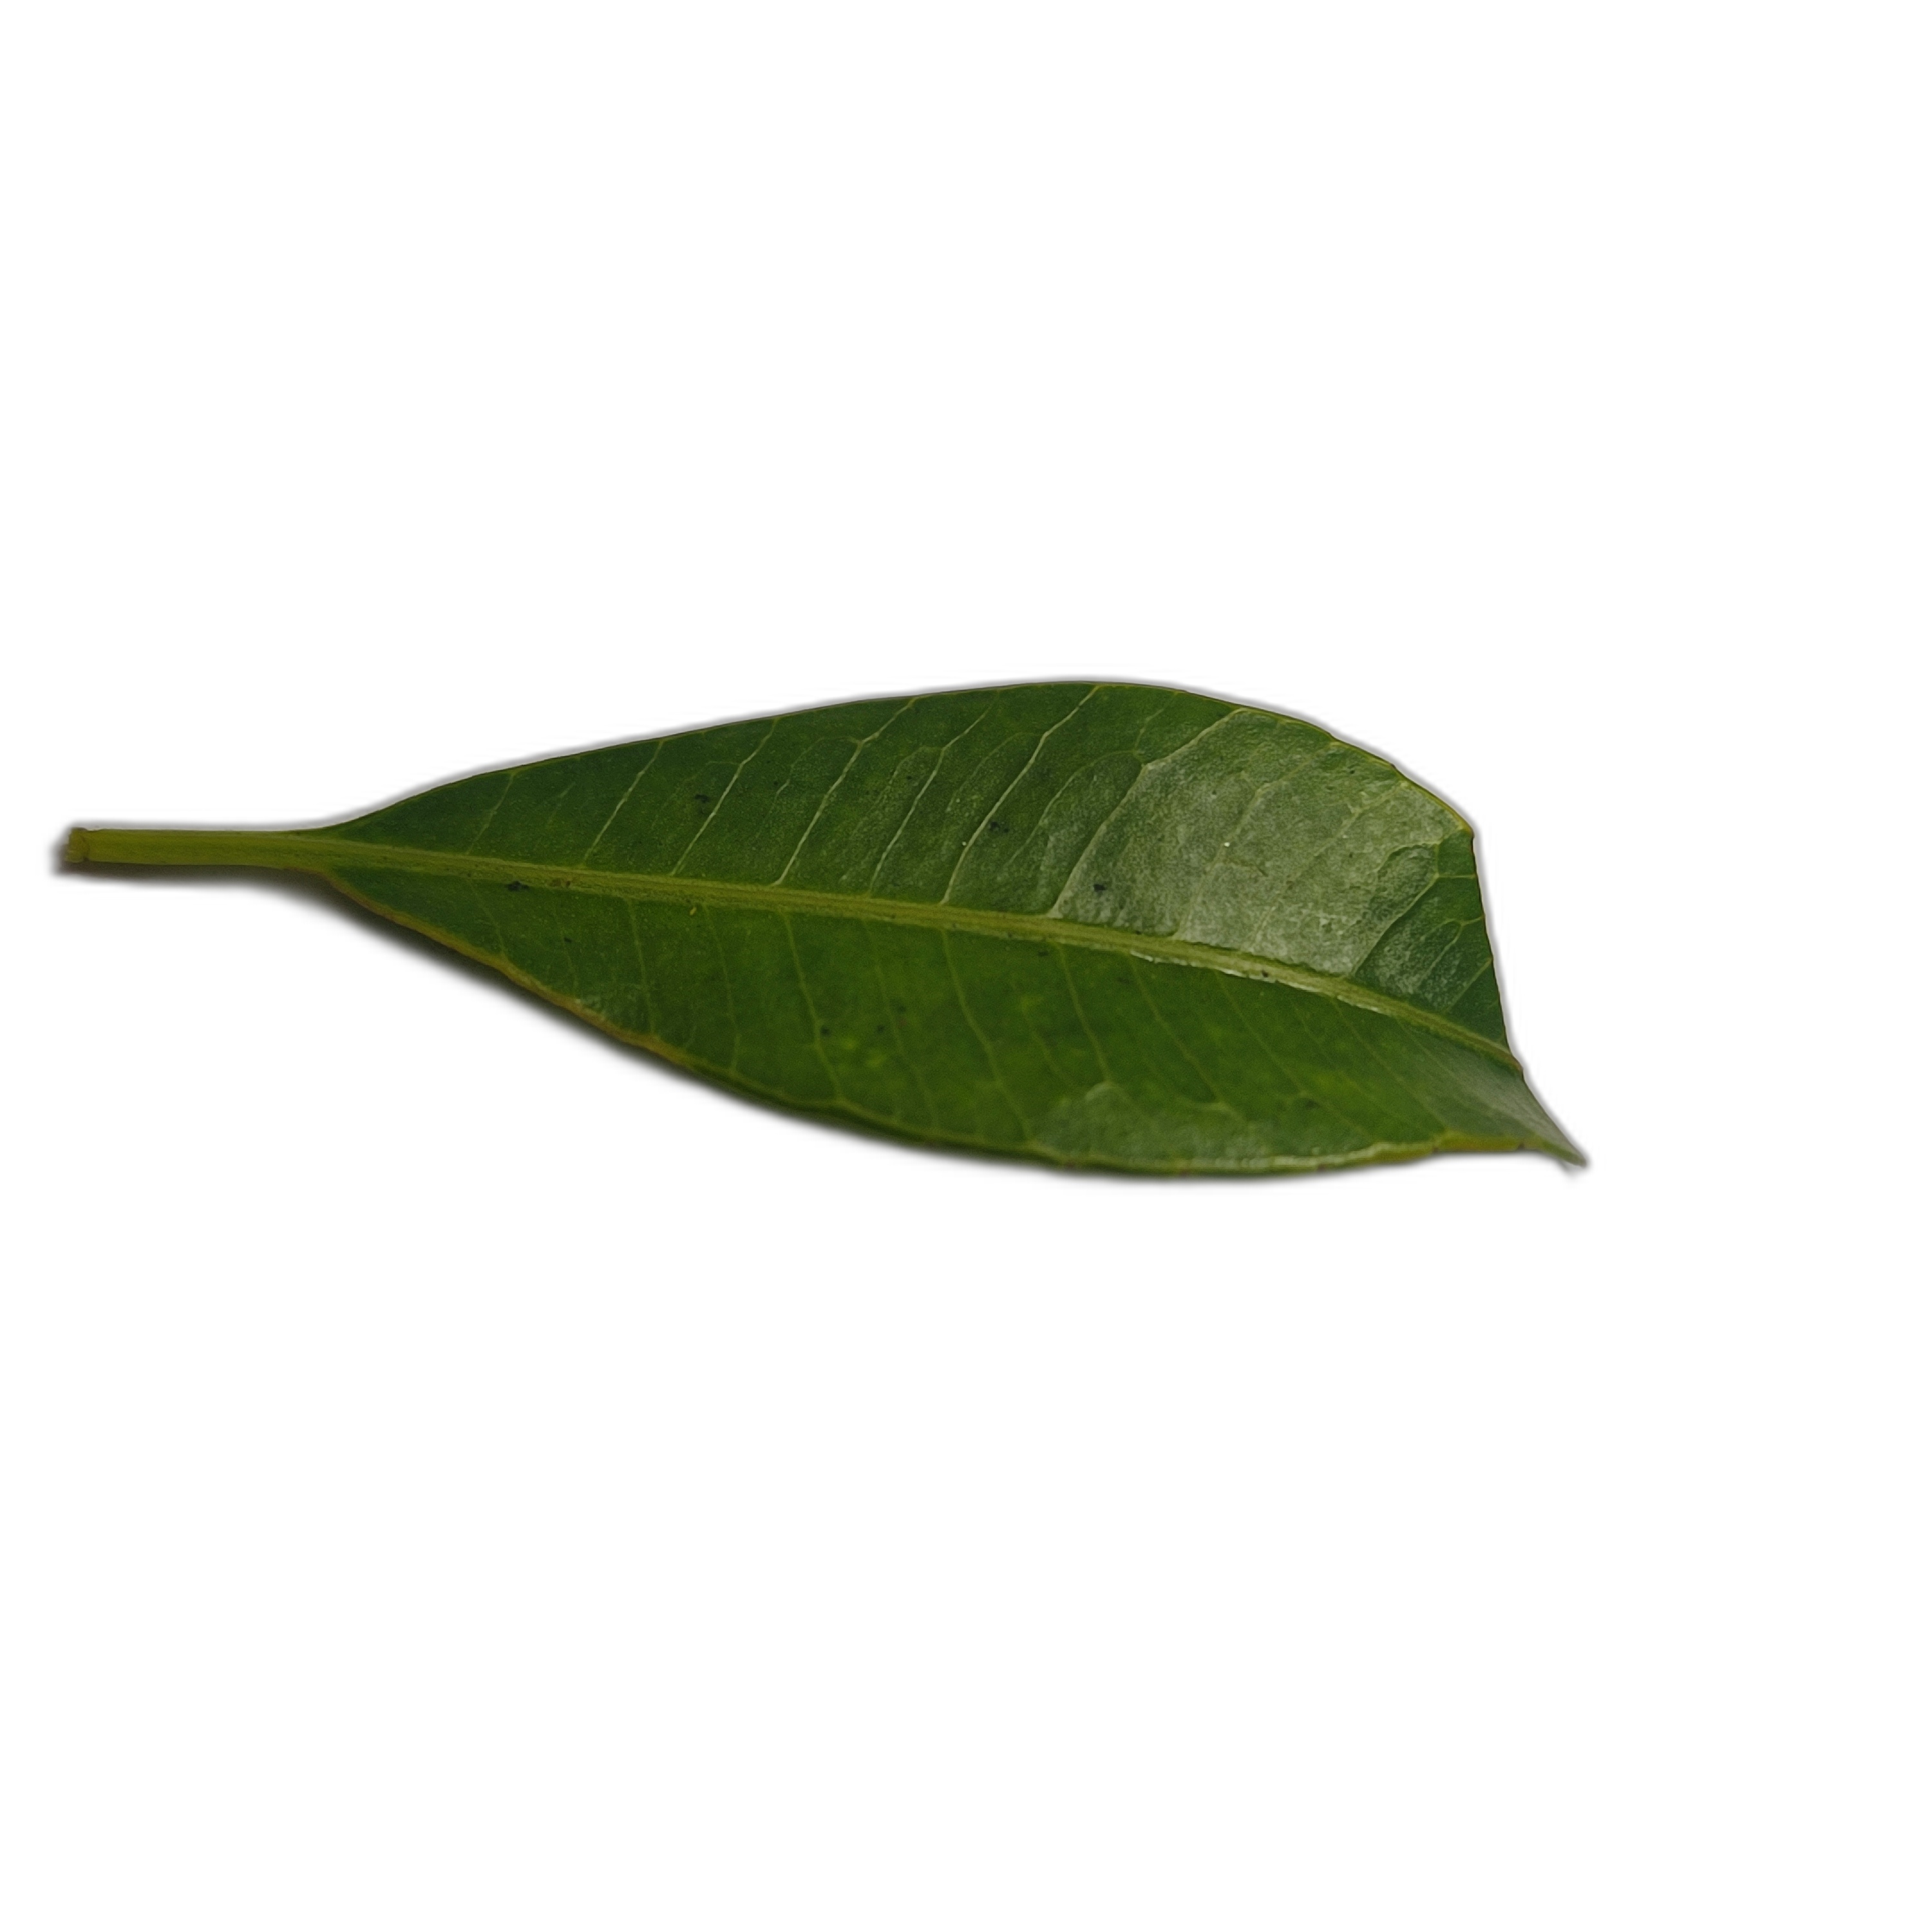
Label: healthy